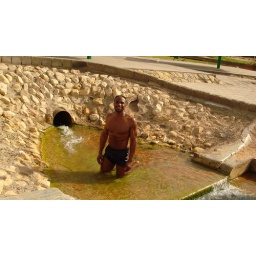
Natural hot water coming from the rocks known for its healing quality in skin natural spa